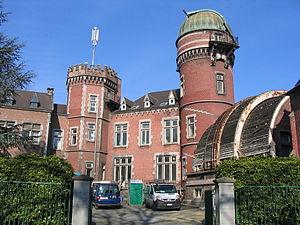
1ᵉʳ décembre : première parution de La Jeune Belgique, revue d'art et de littérature fondée par Albert Bauwens.
L'observatoire astronomique de Cointe est un observatoire astronomique construit en 1881 par l'université de Liège selon les plans de l'architecte liégeois Lambert Noppius.
Henri Lambert Noppius est un architecte liégeois, auteur de plusieurs bâtiments de l'Université de Liège de la fin du XIXᵉ siècle : l'Observatoire de Cointe, l'Institut d'Anatomie, l'Institut de Pharmacie, l'Institut de Zoologie et l'Institut de Physiologie. Ils sont connus sous le nom d'Instituts Trasenster, du nom du recteur de l'époque, Louis Trasenster.